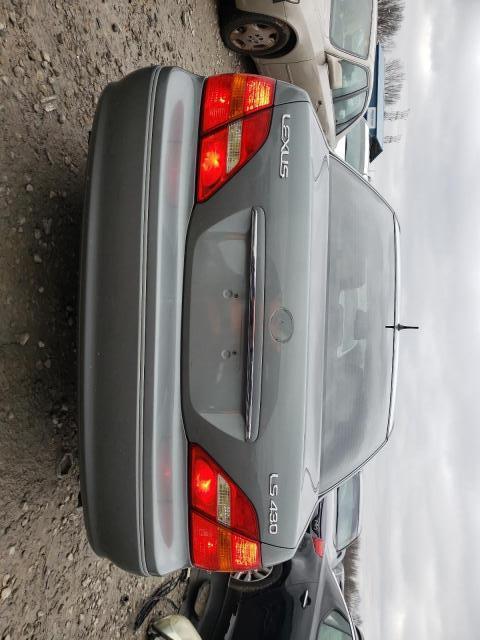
Aucun dommage détecté.
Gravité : aucun